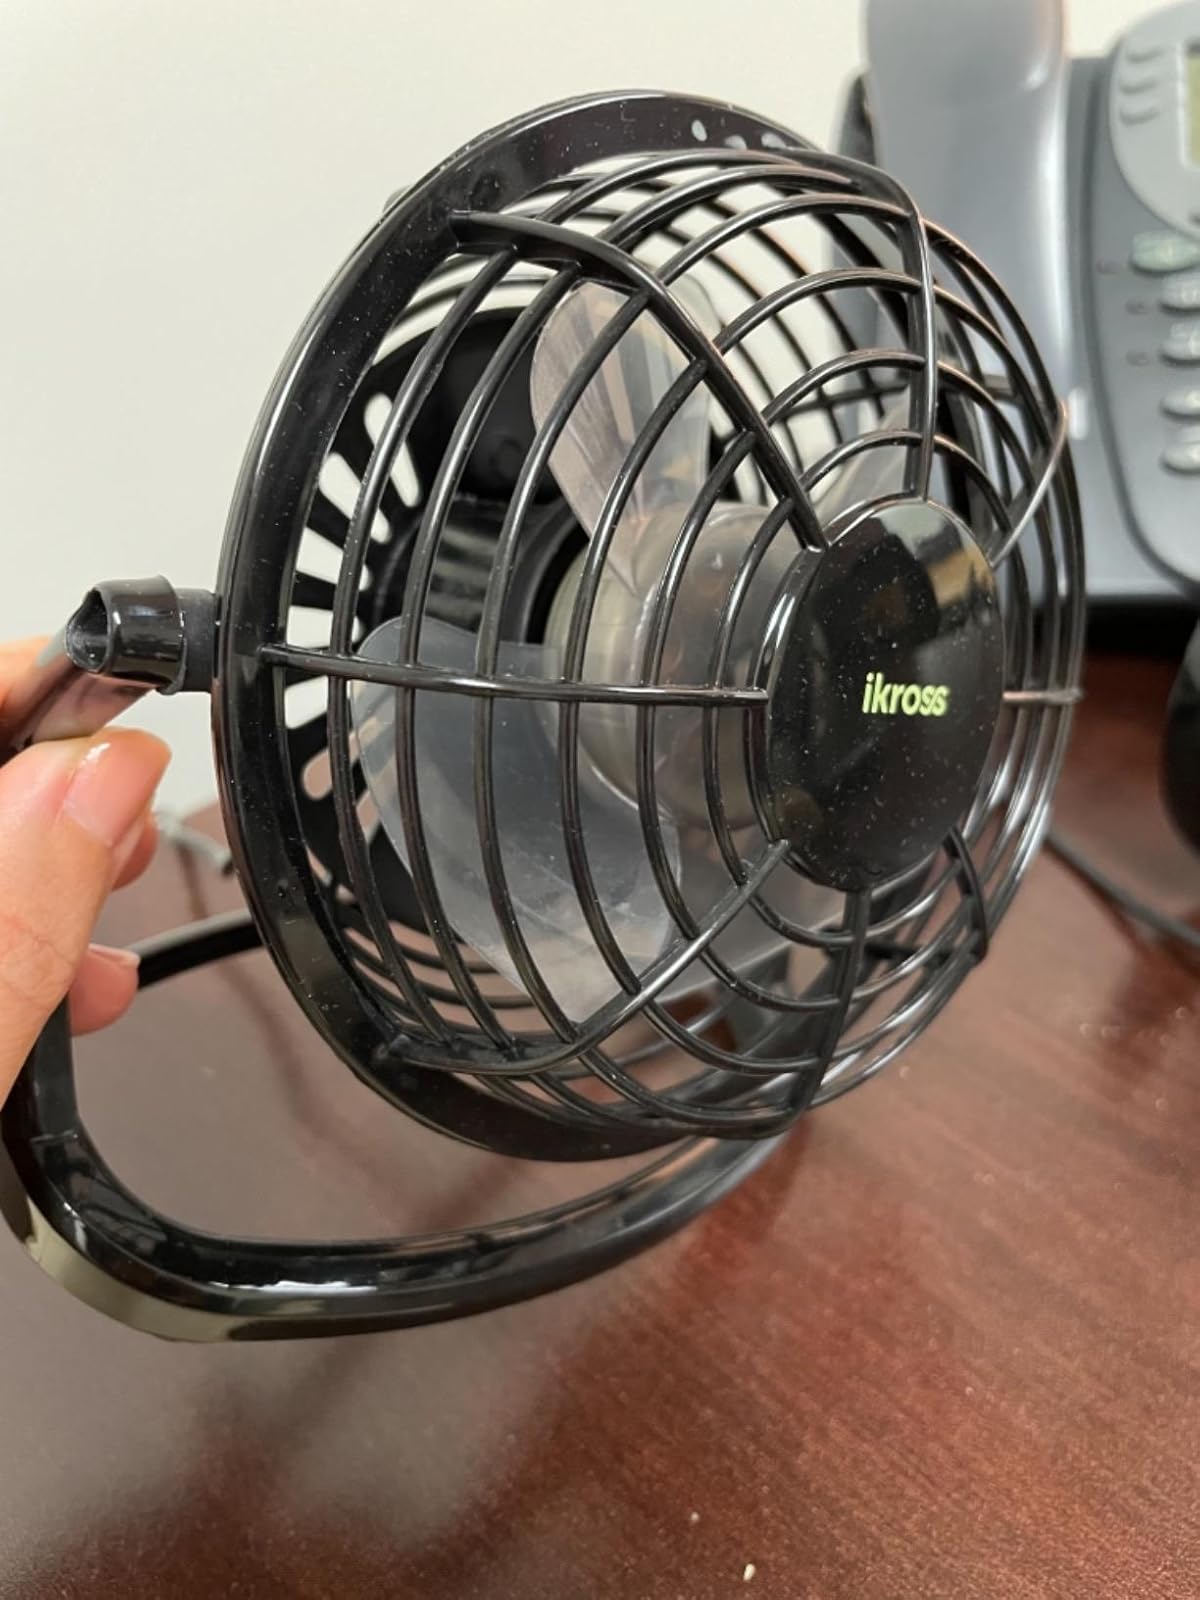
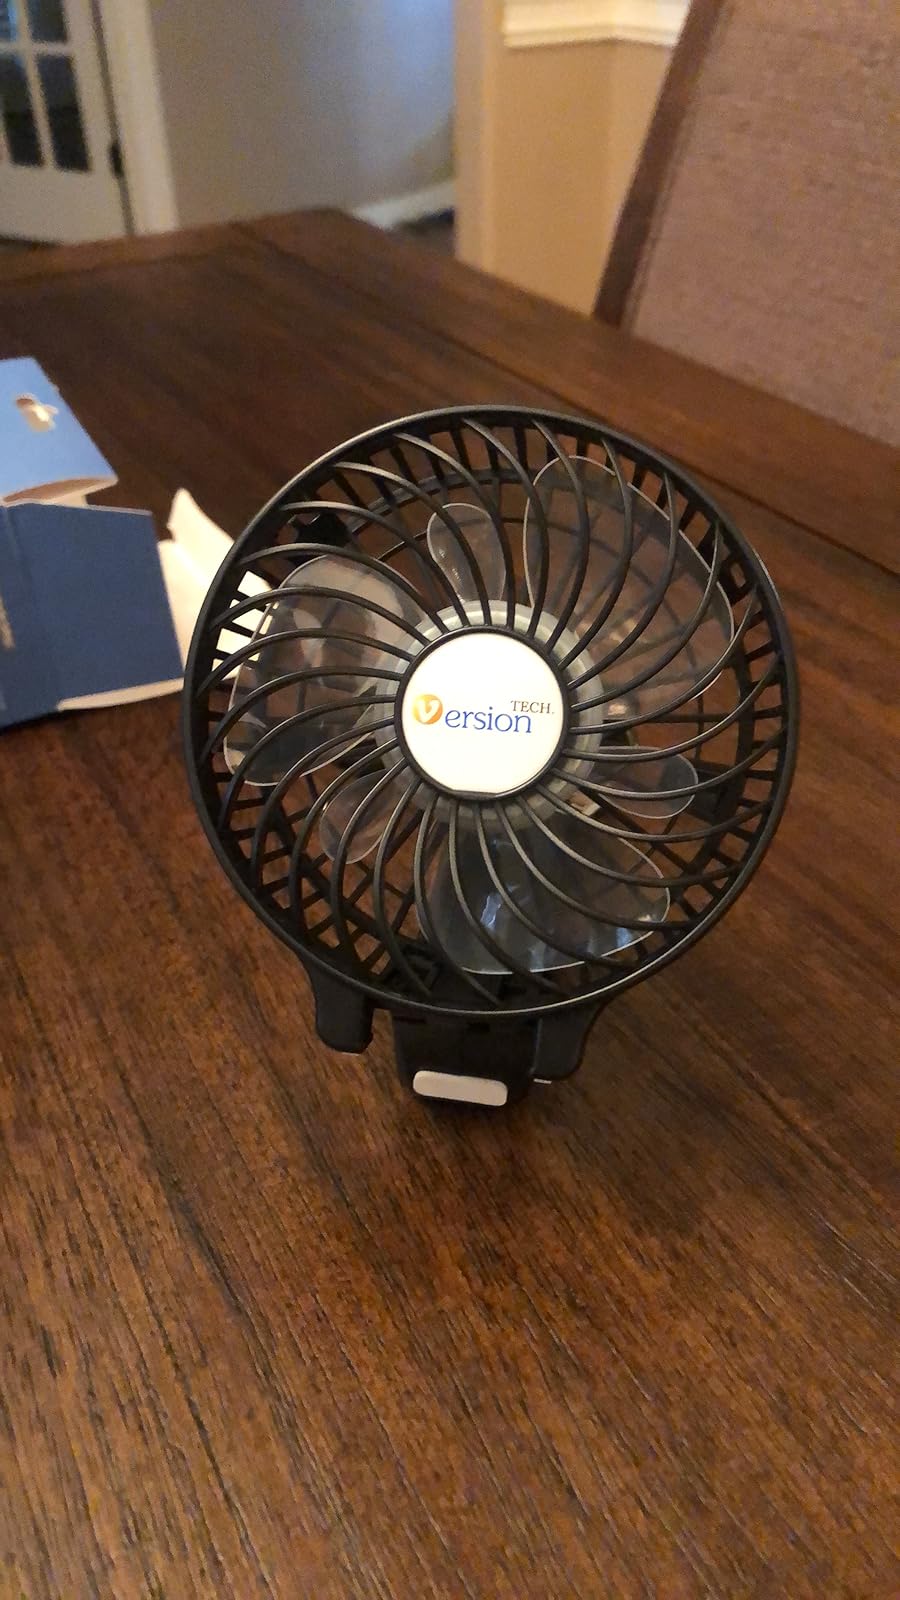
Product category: fan
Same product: no